His Strongest Weapon

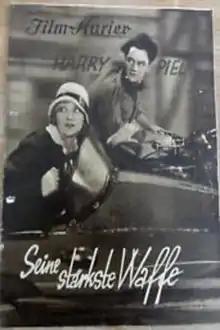

His Strongest Weapon is a 1928 German silent thriller film directed by Harry Piel and starring Piel, Vera Schmiterlöw and Philipp Manning.